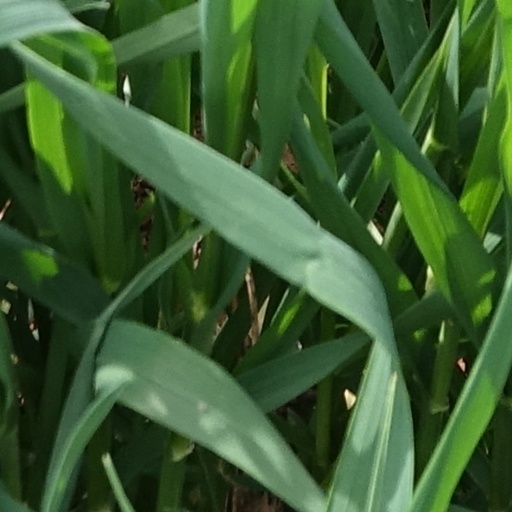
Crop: wheat